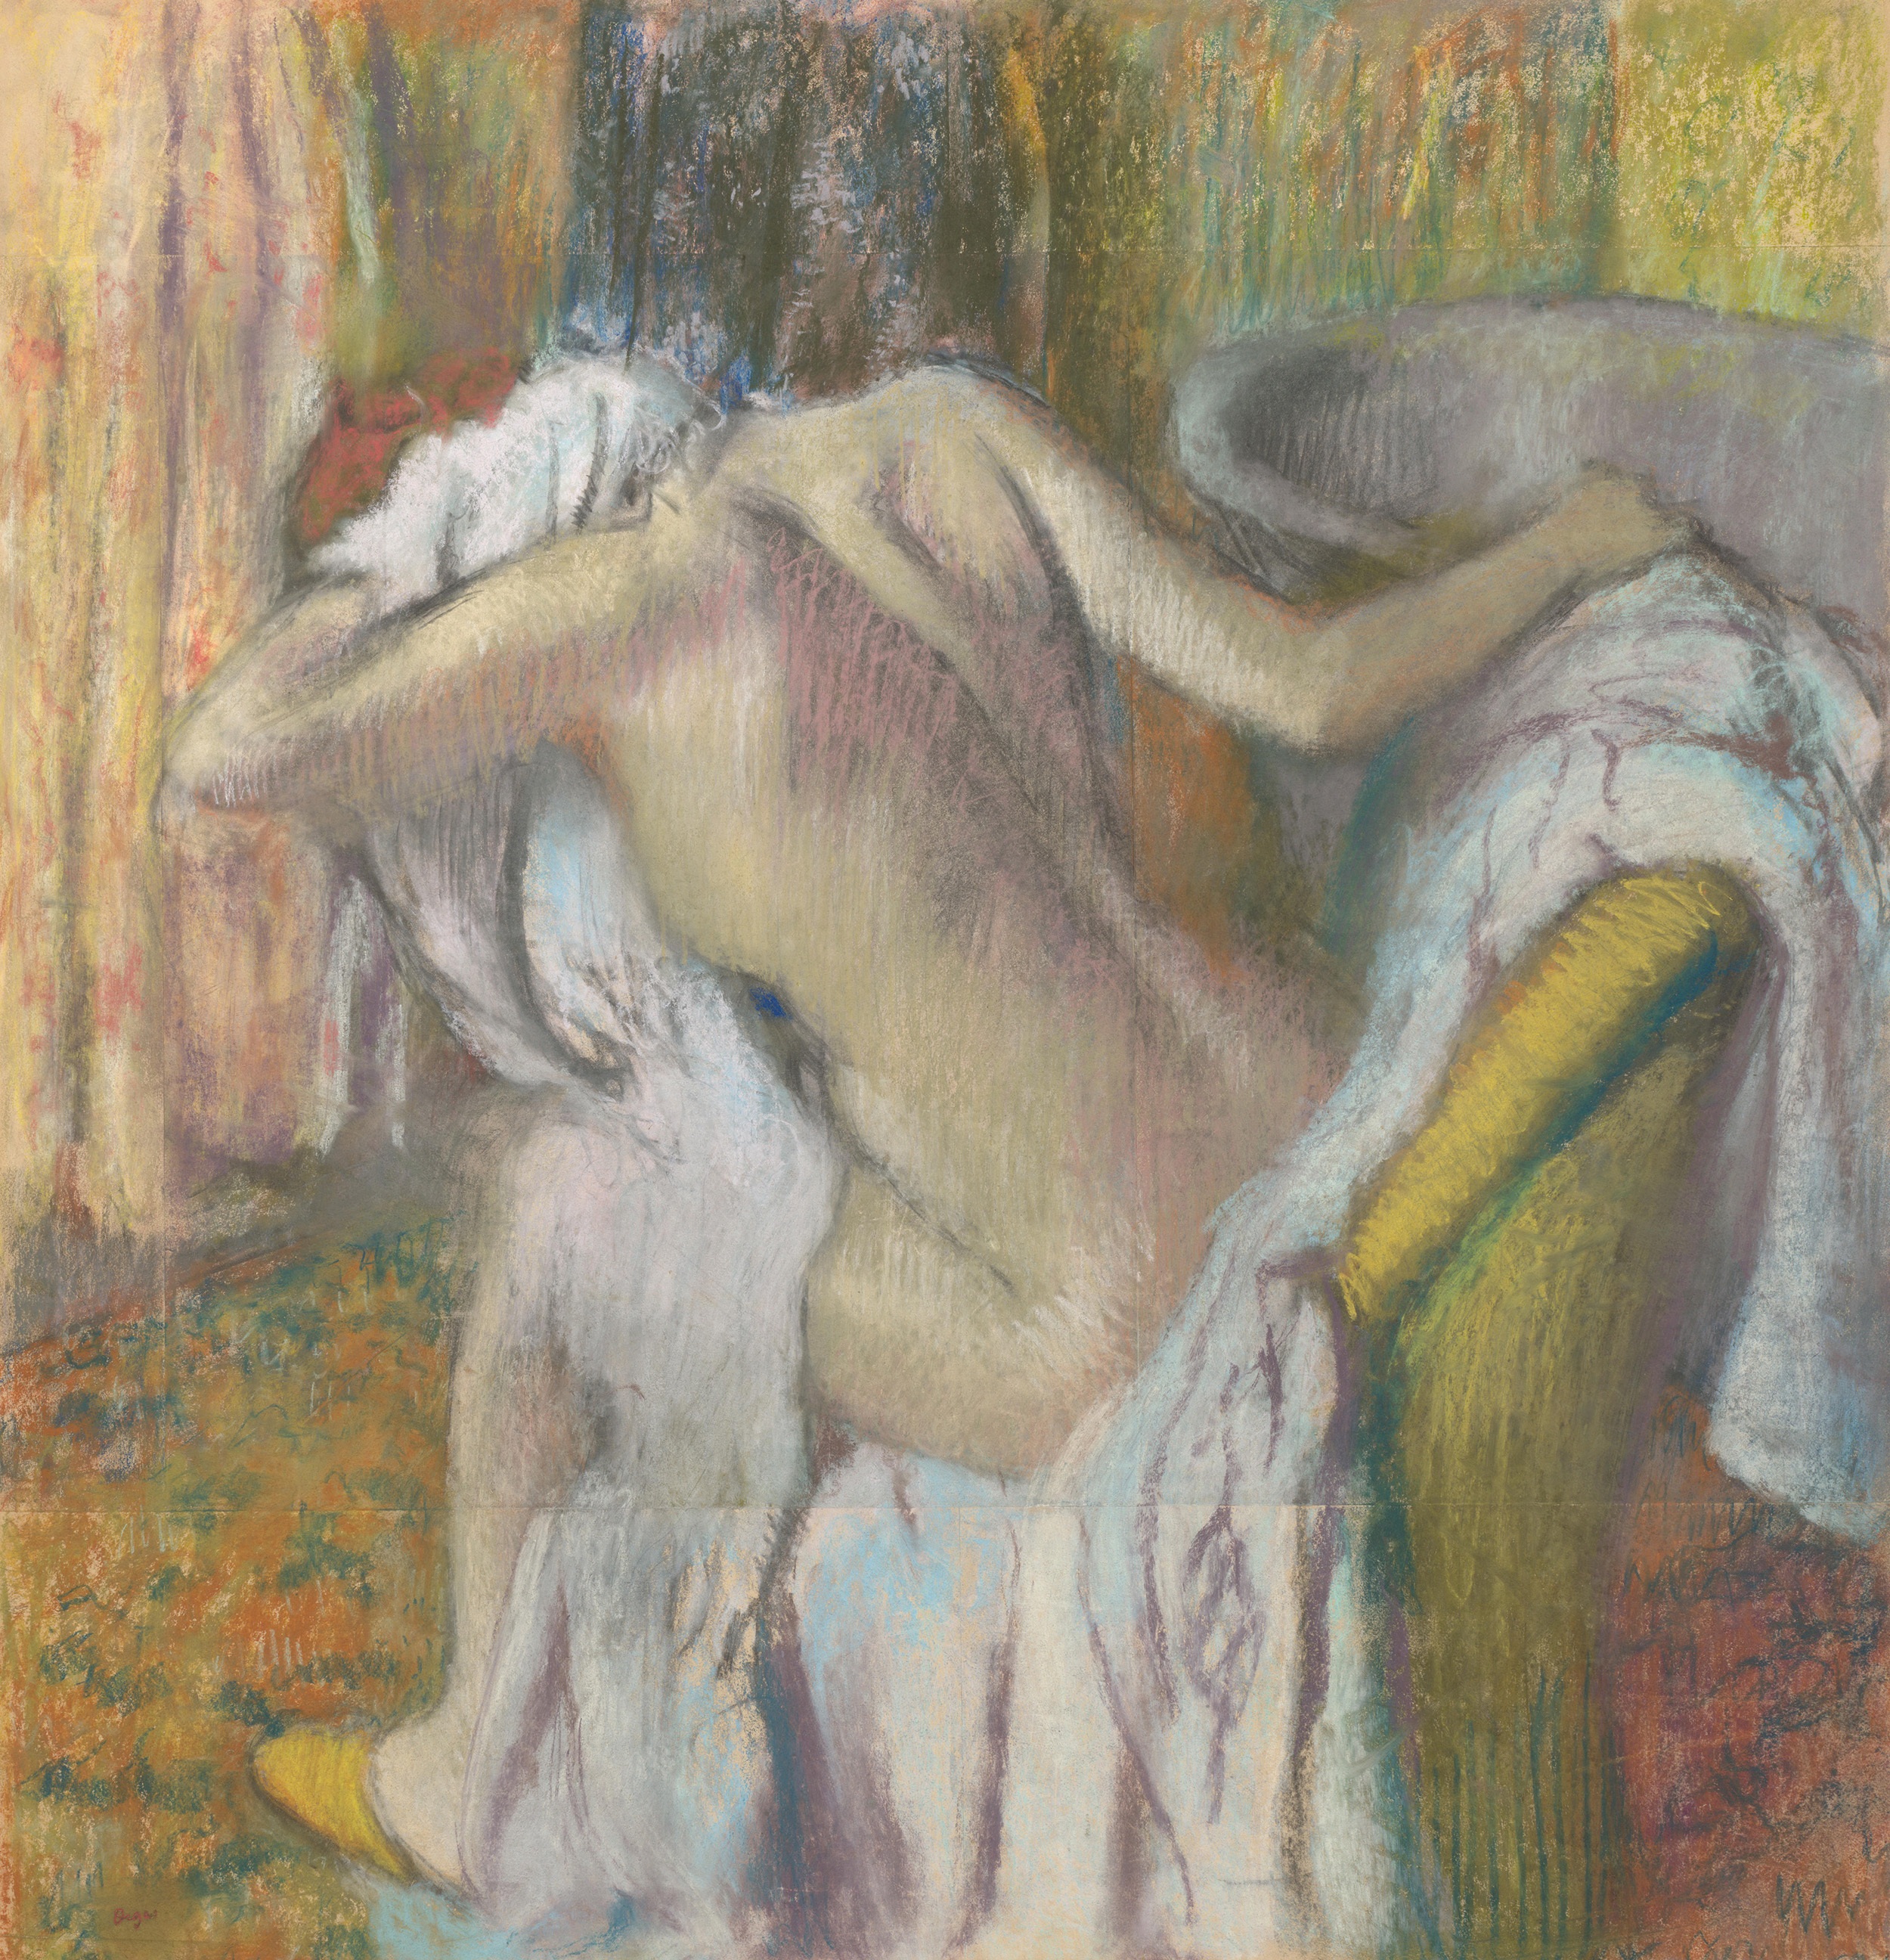
painting, art, sketch, drawing, nude, mythology, oil painting, modern art, impressionist, figure drawing, the national gallery, edgar degas